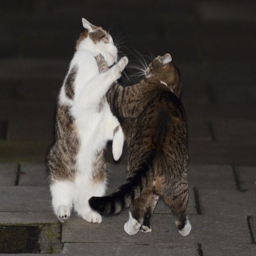
fight : deity was caught landing a paw on cat